Walter Krivitsky

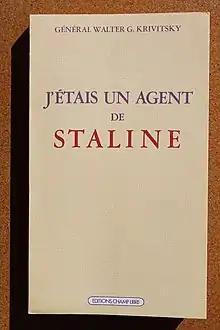
French edition of "In Stalin's secret service", éd. Champ libre

Speculation persists into the 21st century. For example, in 2017, Anthony Percy's book "Misdefending the Realm" (Buckingham: University of Buckingham Press, 2017) argued that Krivitsky was the UK's most important source on Soviet plans, did not receive action from MI5 on the intelligence that he supplied, and was assassinated by Soviet intelligence after Guy Burgess informed Soviet superiors about him. The assassination, Percy argues, cleared the threat of exposure of the Cambridge Five and other moles.